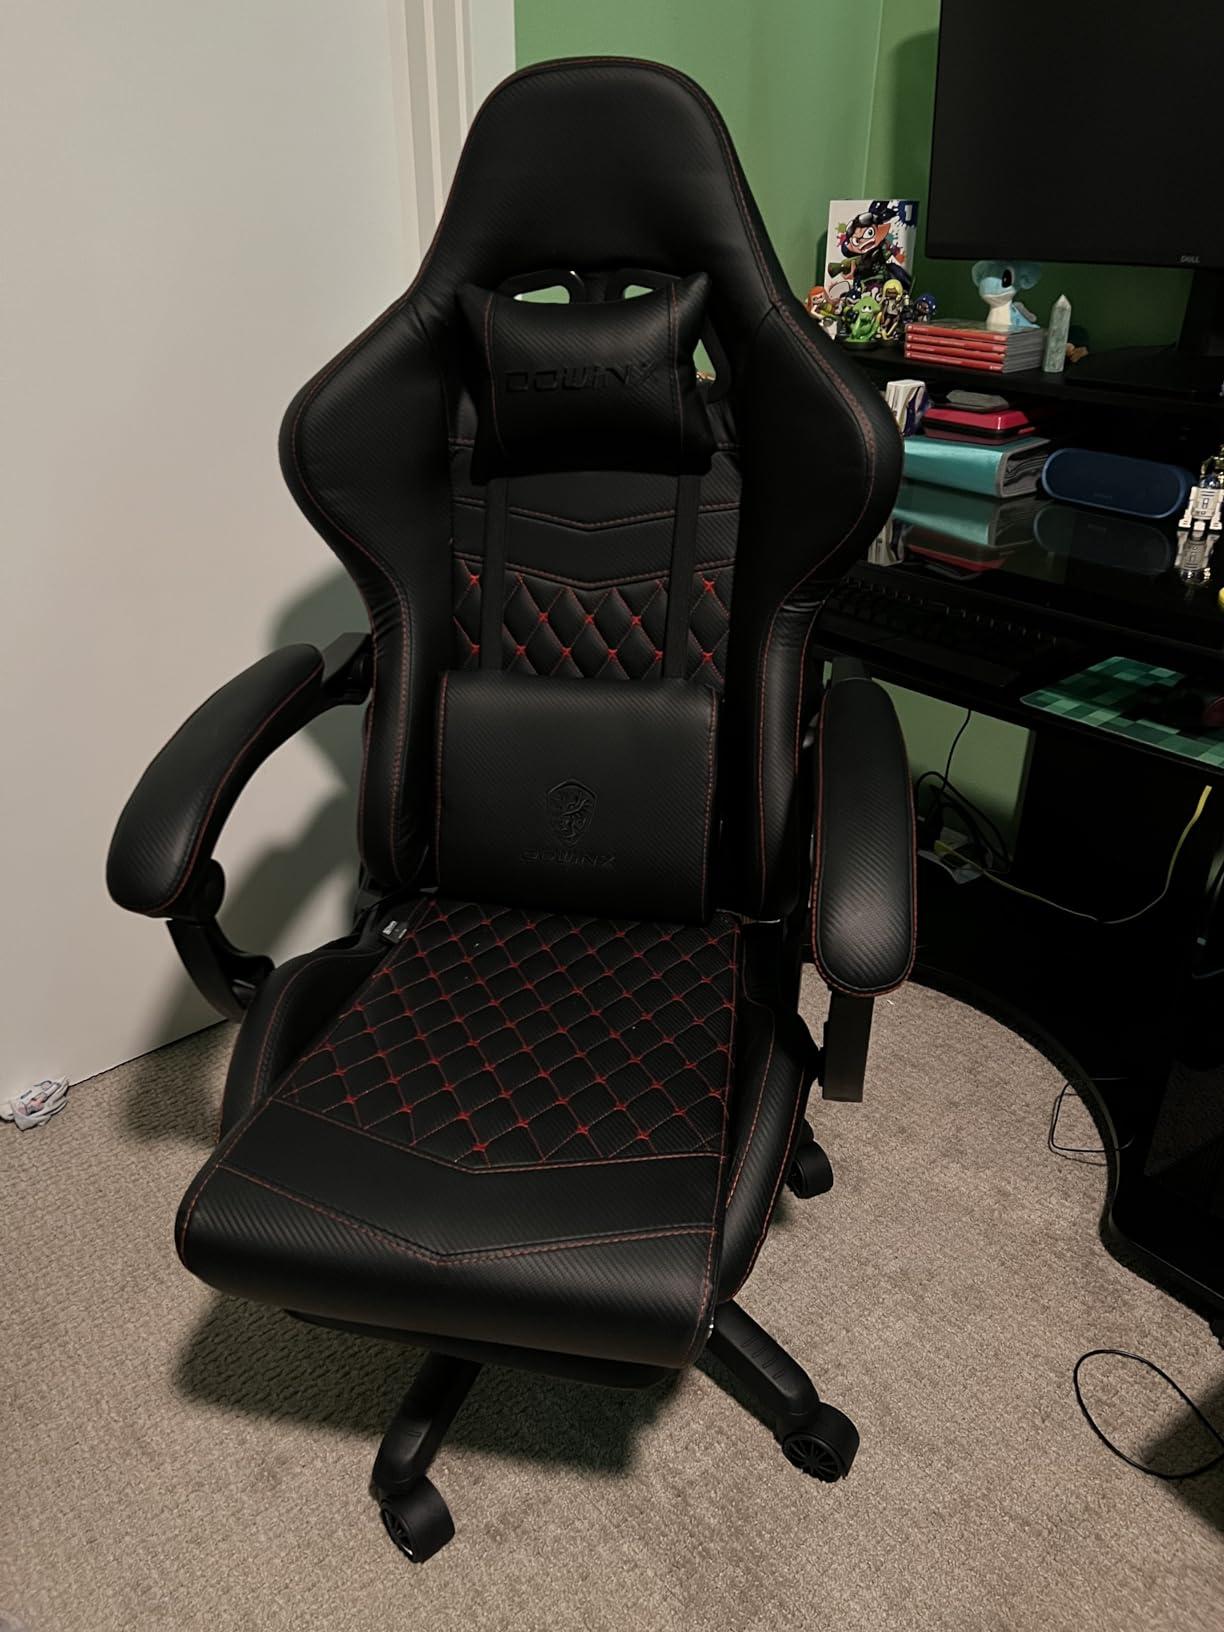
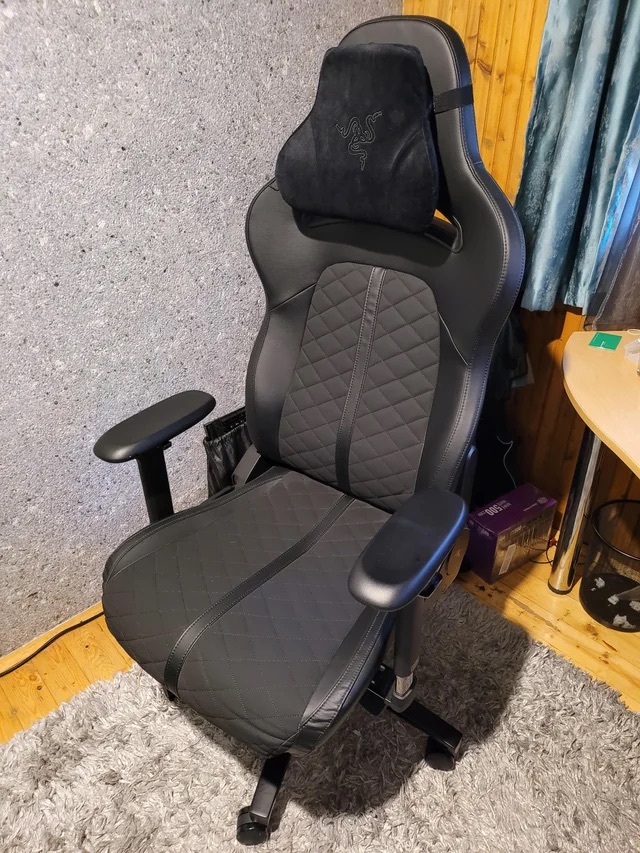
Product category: items_chair
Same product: no